Nera Gorge-Beușnița National Park

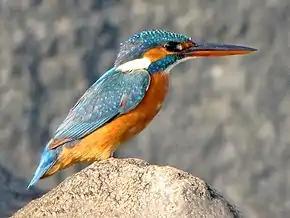
Common kingfisher

Species of birds: golden eagle ("Aquila chrysaetos"), lesser spotted eagle ("Aquila pomarina"), common kingfisher ("Alcedo athis"), hazel grouse ("Bonasa bonasia"), hen harrier ("Circus cyaneus"), Eurasian eagle-owl ("Bubo bubo"), short-toed snake eagle ("Circaetus gallicus"), red-breasted flycatcher ("Ficedula parva"), European honey buzzard ("Pernis apivorus"), European nightjar ("Caprimulgus europaeus"), grey-headed woodpecker ("Picus canus"), Ural owl ("Strix uralensis"), corn crake ("Crex crex"), barred warbler ("Sylvia nisoria"), red-backed shrike ("Lanius collurio"), ortolan bunting ("Emberiza hortulana"), European roller ("Coracias garrulus"), Montagu's harrier ("Circus pygargus"), and middle spotted woodpecker ("Dendrocopos medius").